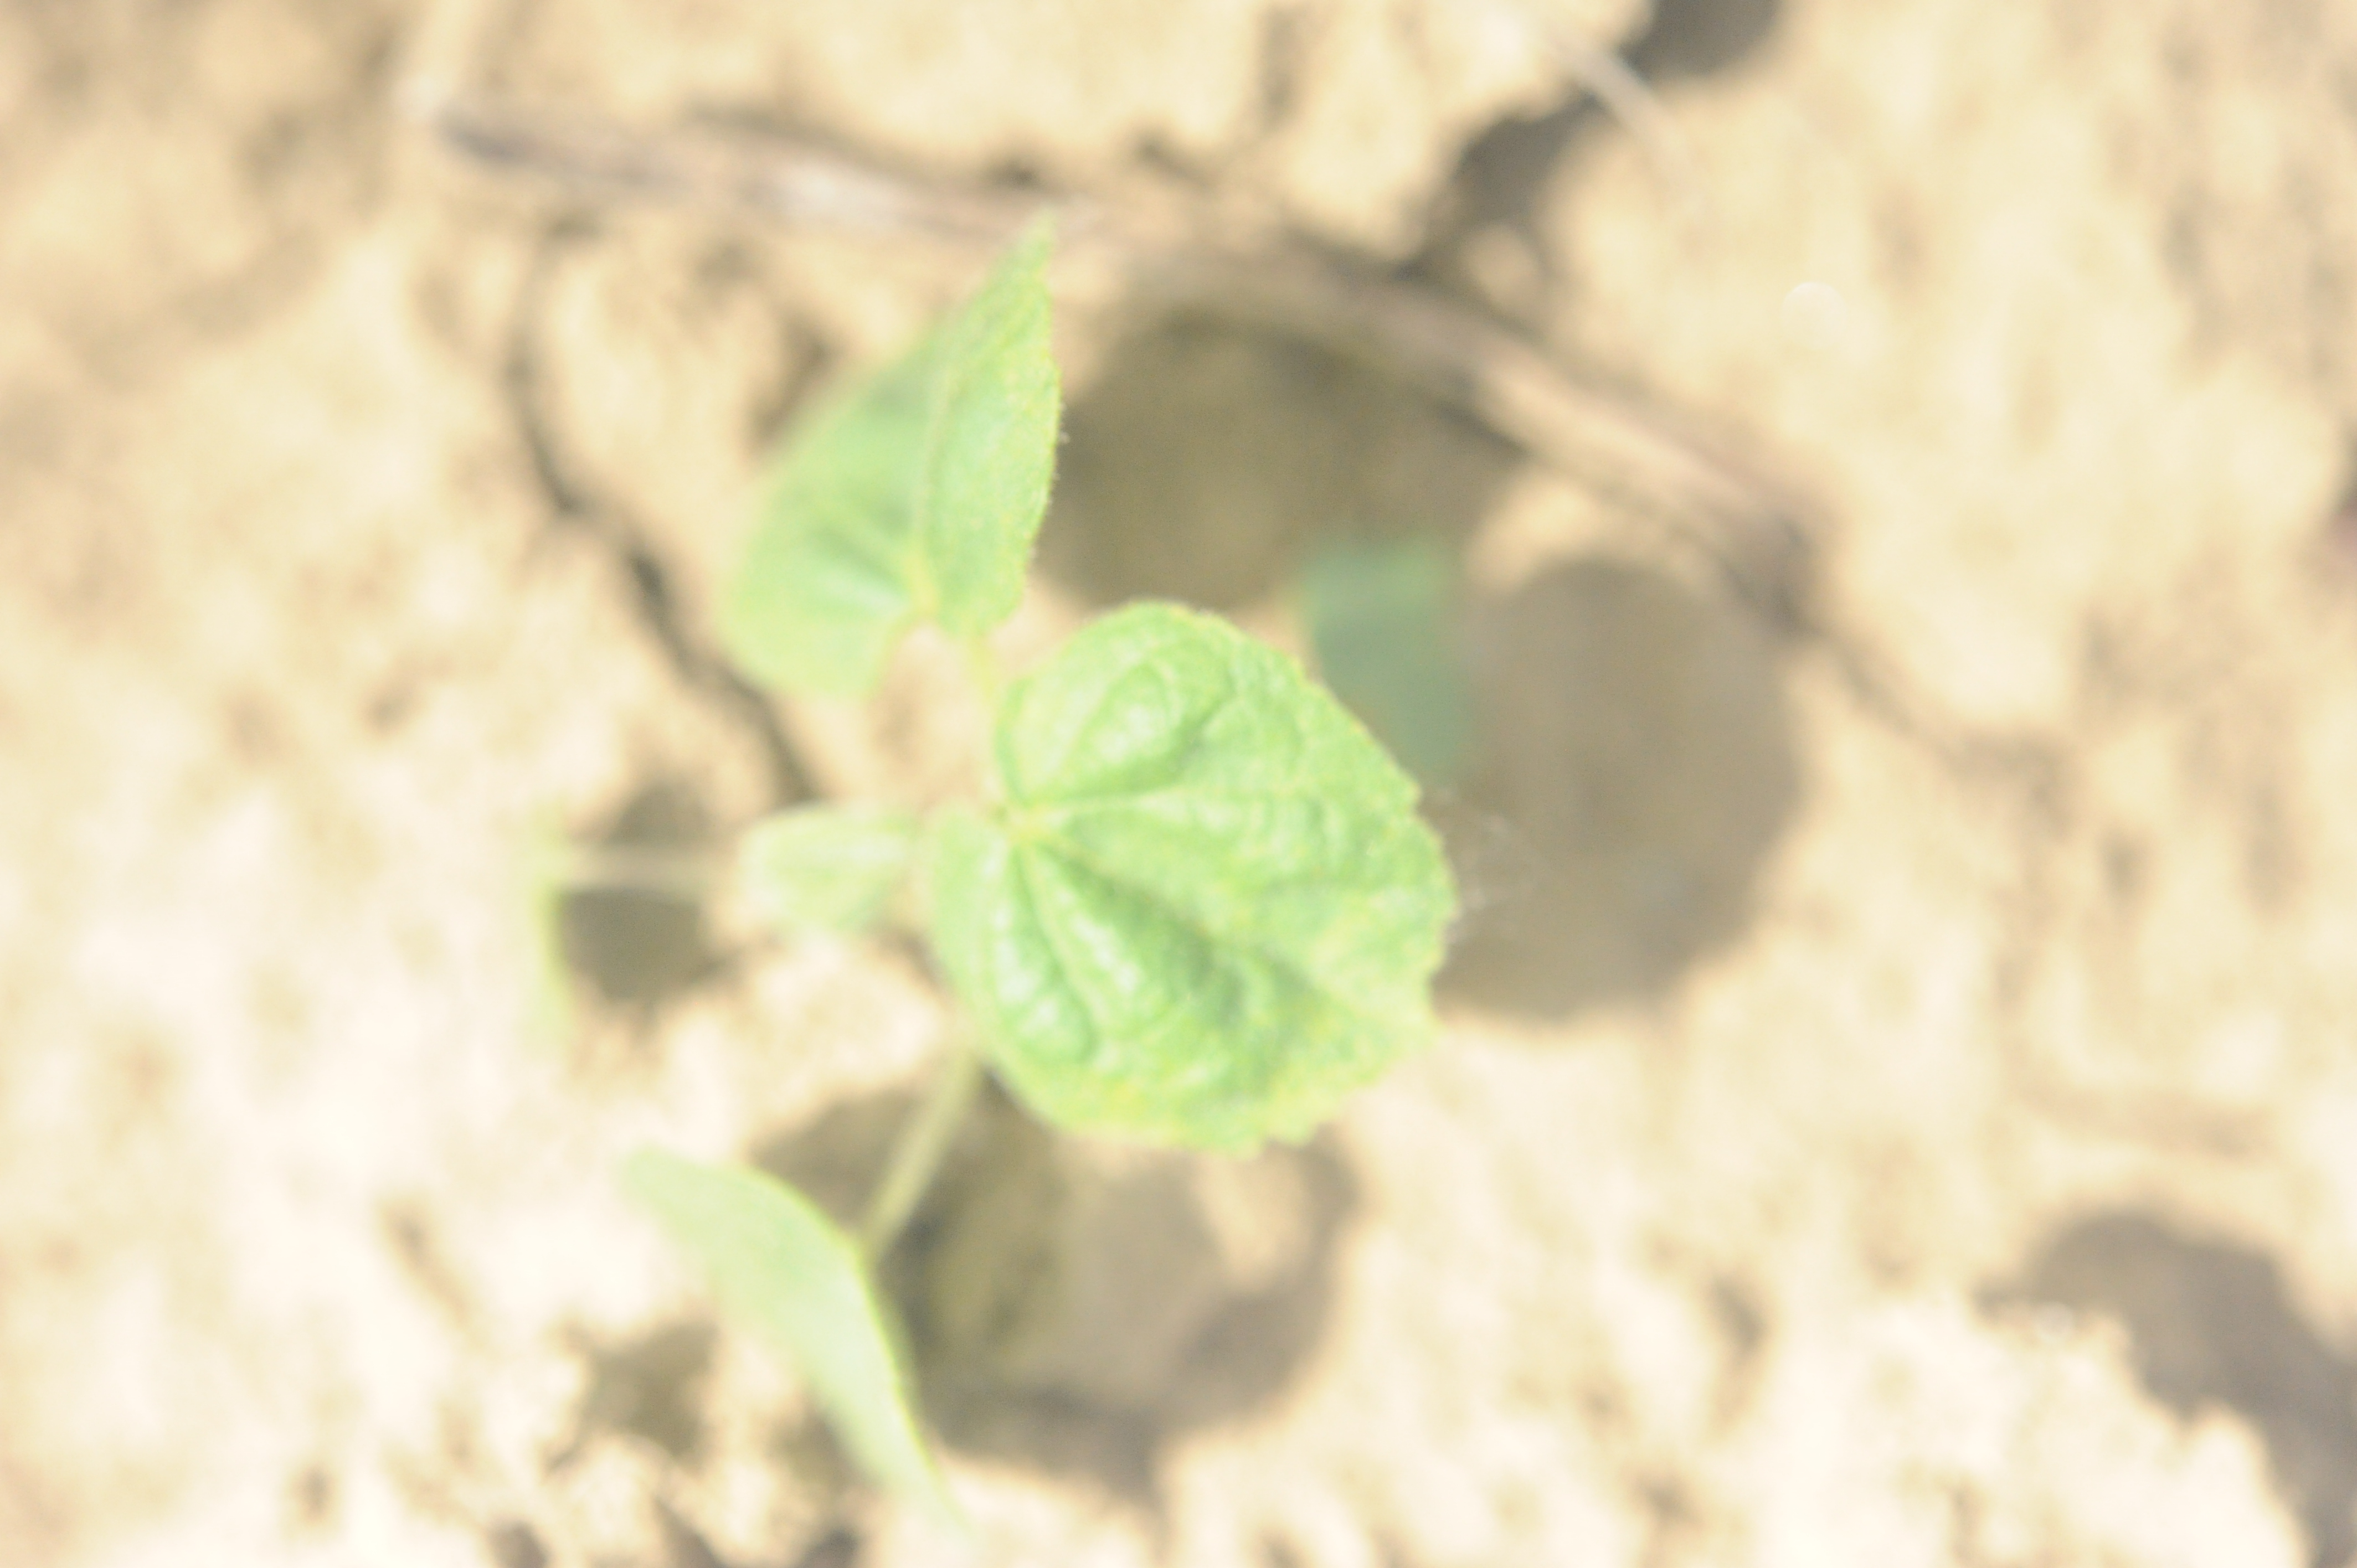
Label: velvet_leaf